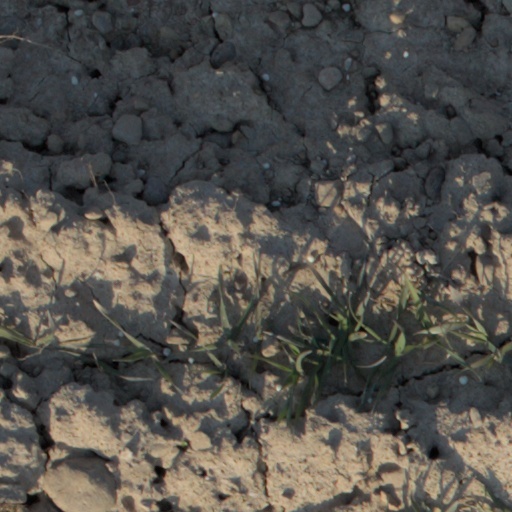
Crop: wheat